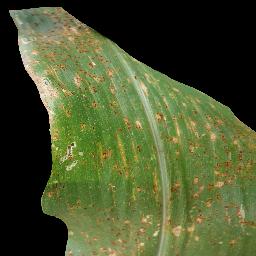
Label: Corn_(Maize)___Common_Rust